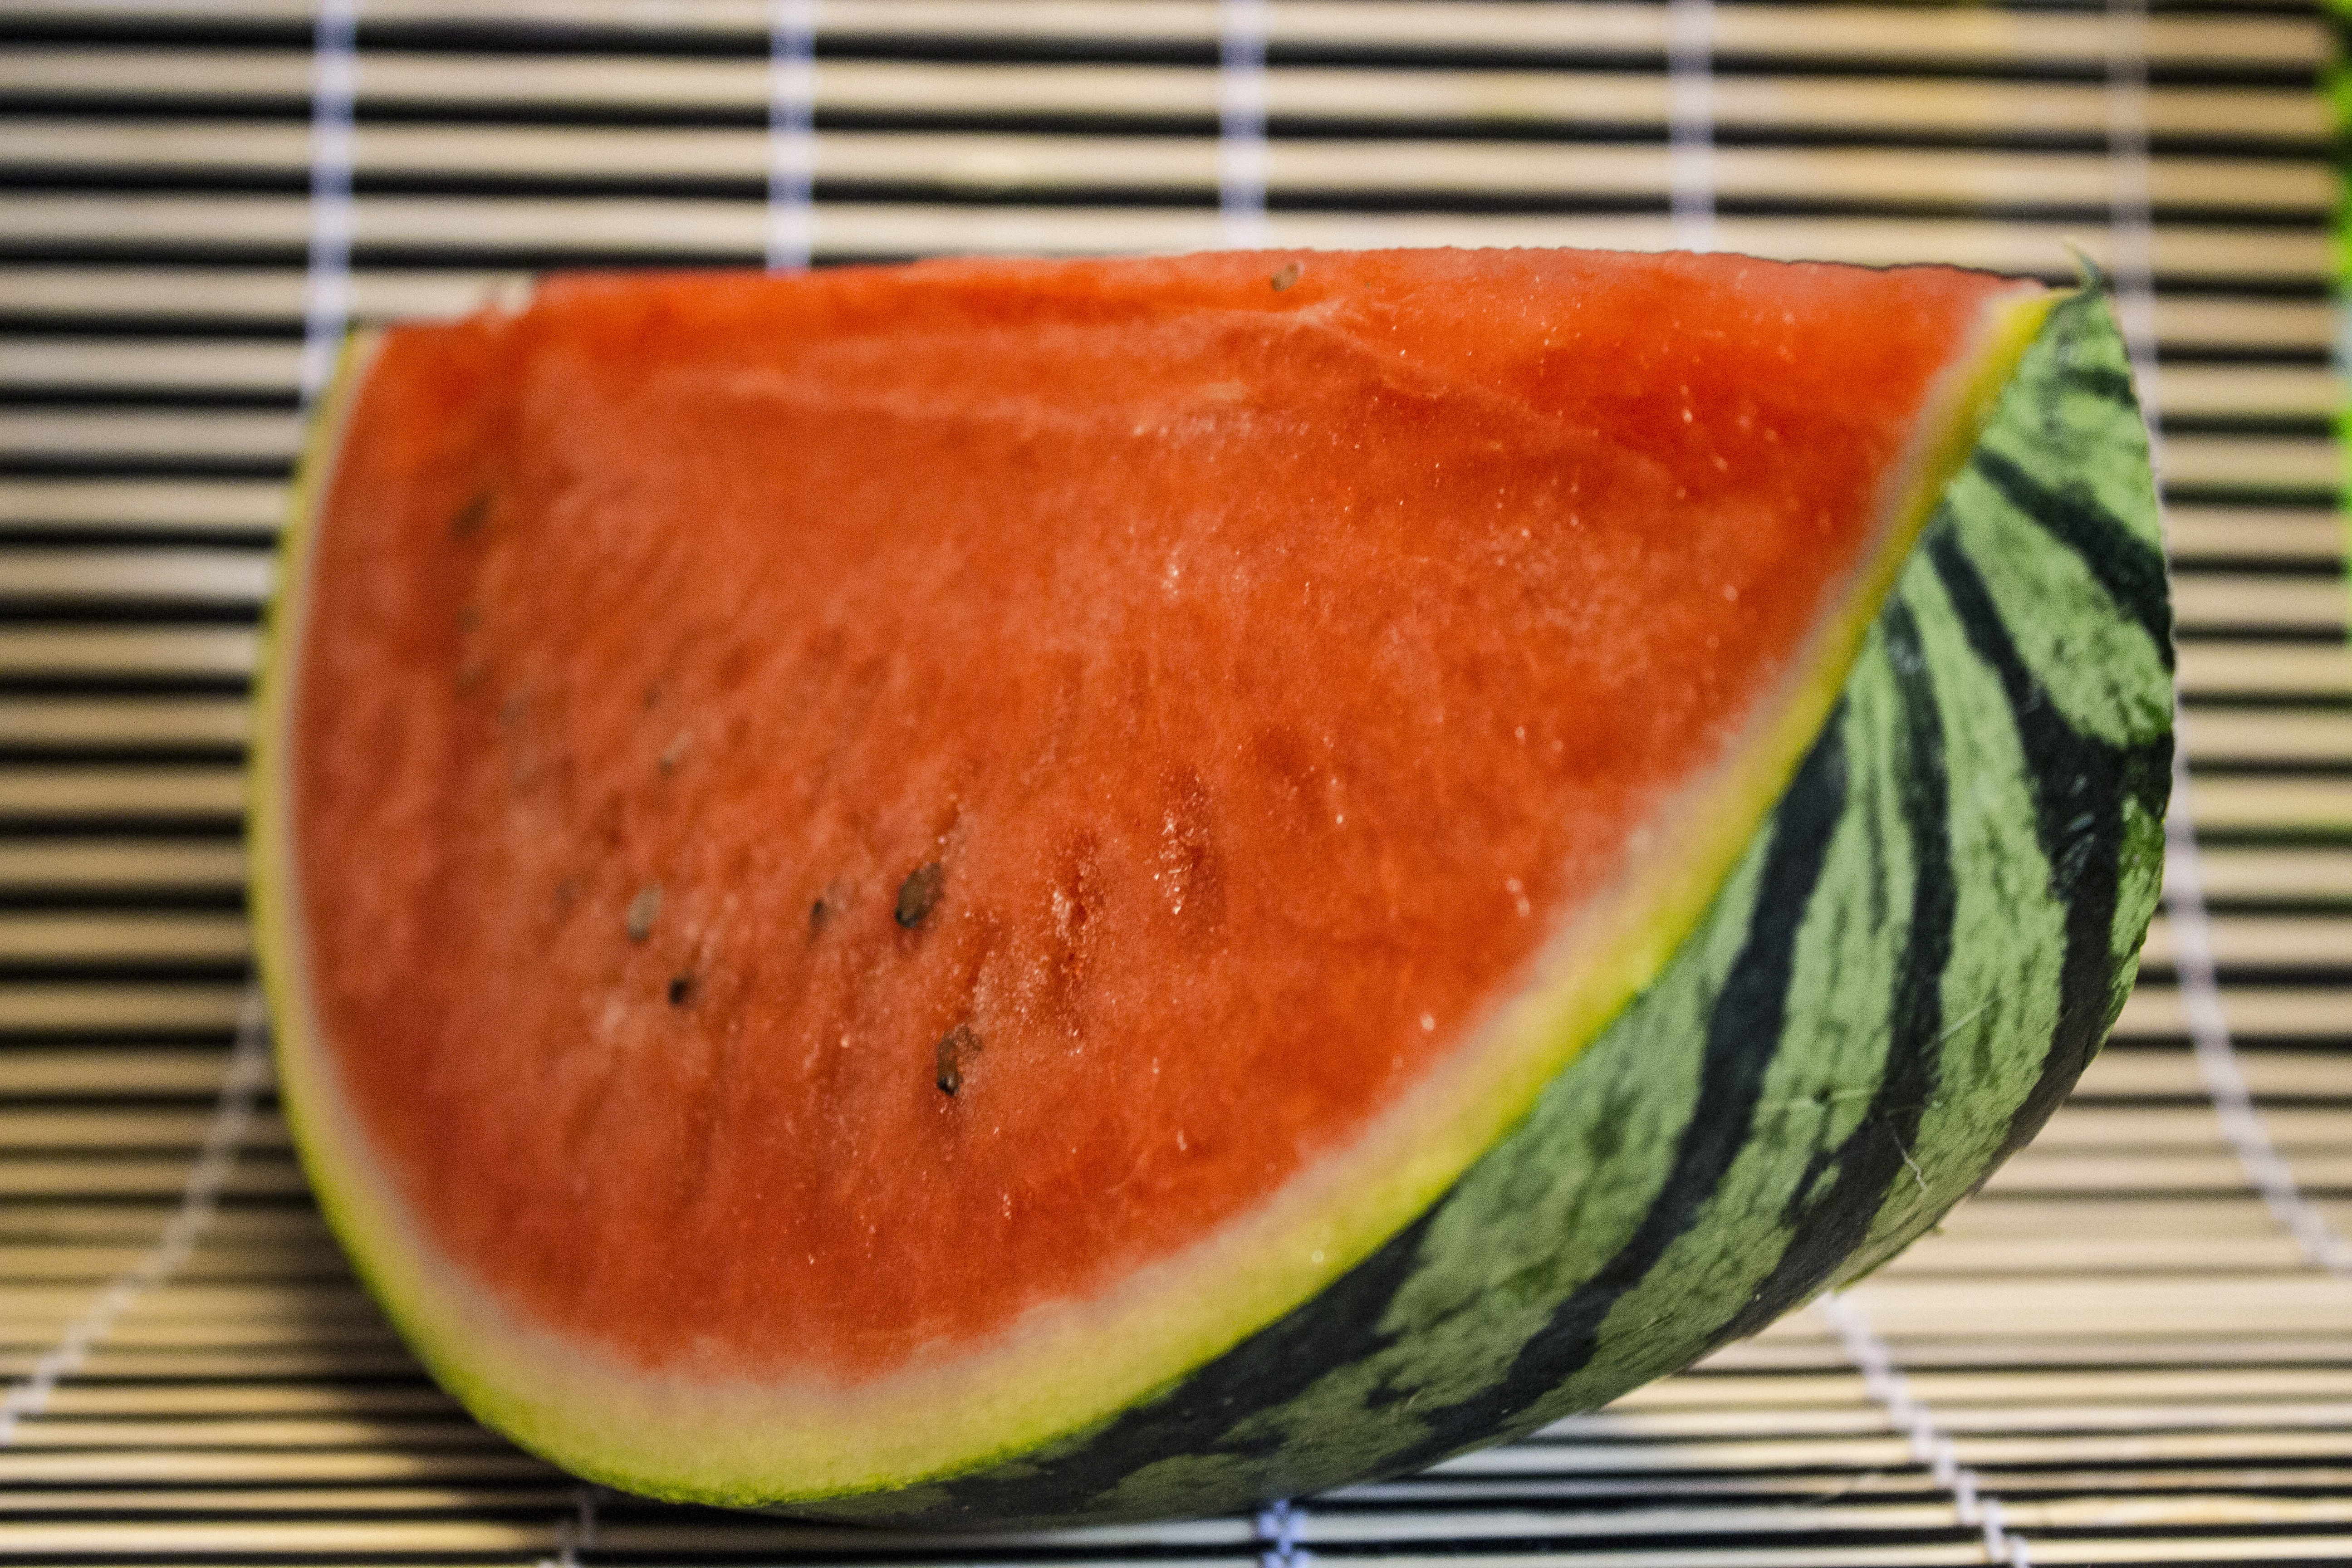
plant, fruit, sweet, summer, food, green, red, produce, natural, fresh, garden, juicy, healthy, snack, dessert, eat, watermelon, slice, childhood, outdoors, fun, cool, tasty, vegetarian, refreshment, raw, calabaza, cantaloupe, organic, melon, flowering plant, land plant, citrullus, cucumber gourd and melon family